Barbara Biggs

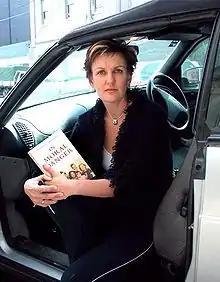

Barbara Biggs (born 3 December 1956) is an Australian journalist, social commentator, author, and child protection campaigner.